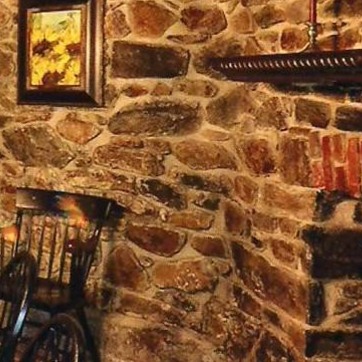
Material: stone